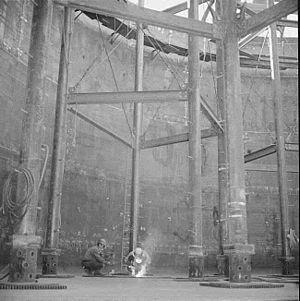
L'un des 177 réservoirs de déchets radioactifs du site de hanford
Le complexe nucléaire de Hanford, situé le long du Columbia au centre-sud de l'État de Washington, a connu plusieurs dénominations.